RMS Mooltan

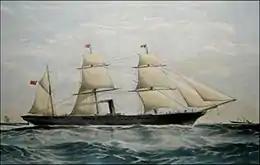
"SS Mooltan", 1865 lithograph by T G Dutton

The new "Mooltan" was the first P&O ship to exceed 20,000 tons. She had 56 corrugated furnaces heating six double-ended and two single-ended boilers that had a combined heating surface of . These supplied steam at 215 lb/in to her two four-cylinder inverted direct acting quadruple-expansion steam engines.